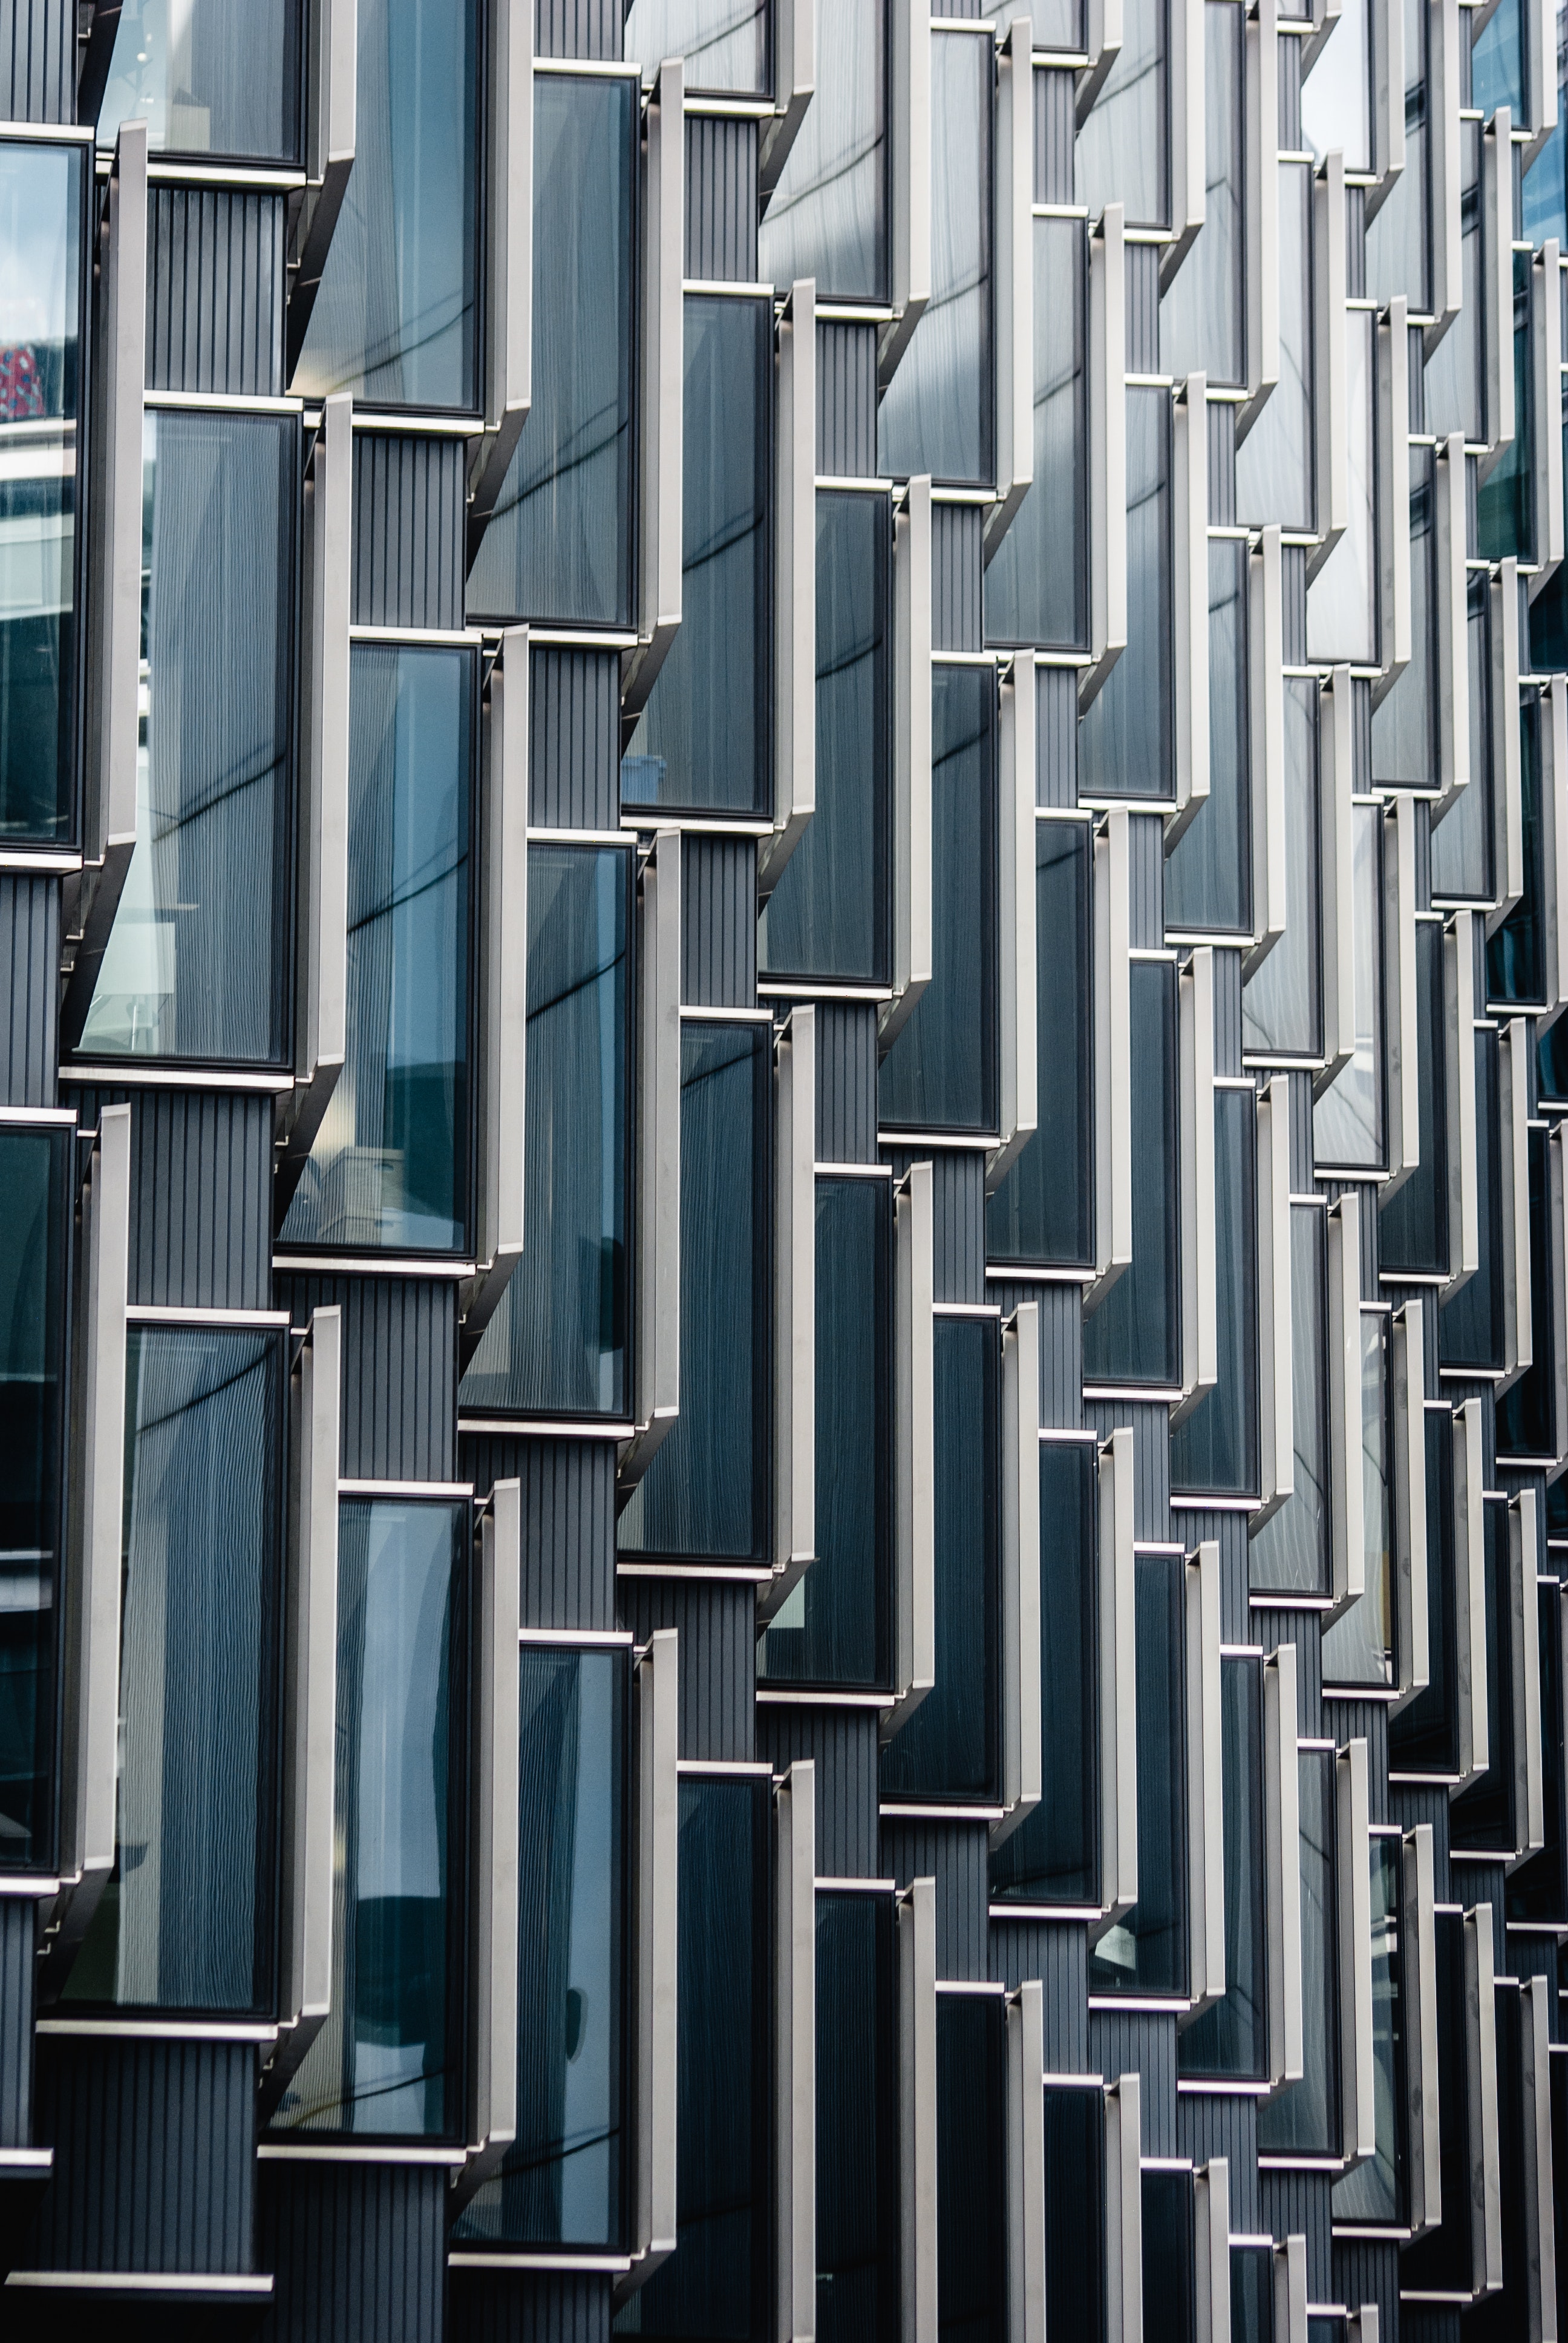
architecture, blue, line, facade, pattern, wall, urban area, design, building, parallel, Material property, urban design, tree, tower block, brutalist architecture, glass, symmetry, metropolis, metal, rectangle, window, plant, mixed use, city, apartment, house